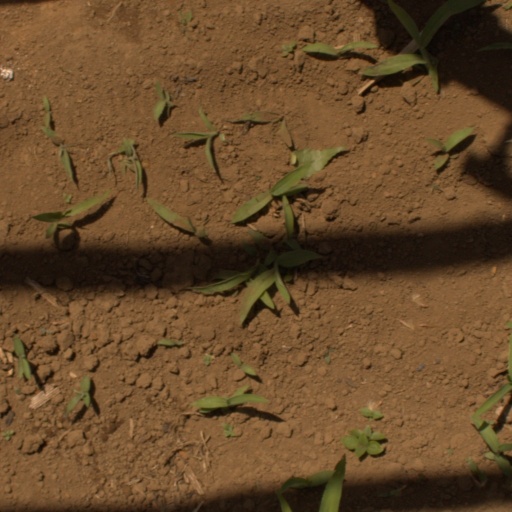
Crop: Jerusalem artichoke